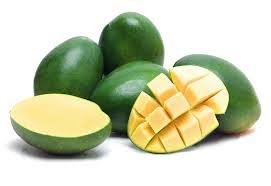
Label: Mango